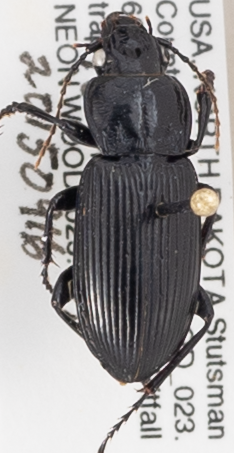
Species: Pterostichus melanarius melanarius
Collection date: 2015-09-16
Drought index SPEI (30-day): -0.988
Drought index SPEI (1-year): -0.32
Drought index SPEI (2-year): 0.54